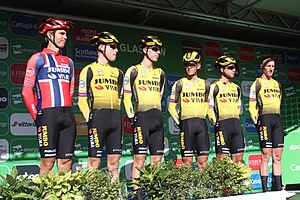
Team Jumbo-Visma
Team Jumbo-Visma er et professionelt cykelhold fra Holland som deltager i UCI ProTour. Holdet var tidligere sponsoreret af den hollandske bank Rabobank fra 1996 til 2013, dog fremgik bankens navn og logo ikke vedrørende holdet i 2013.